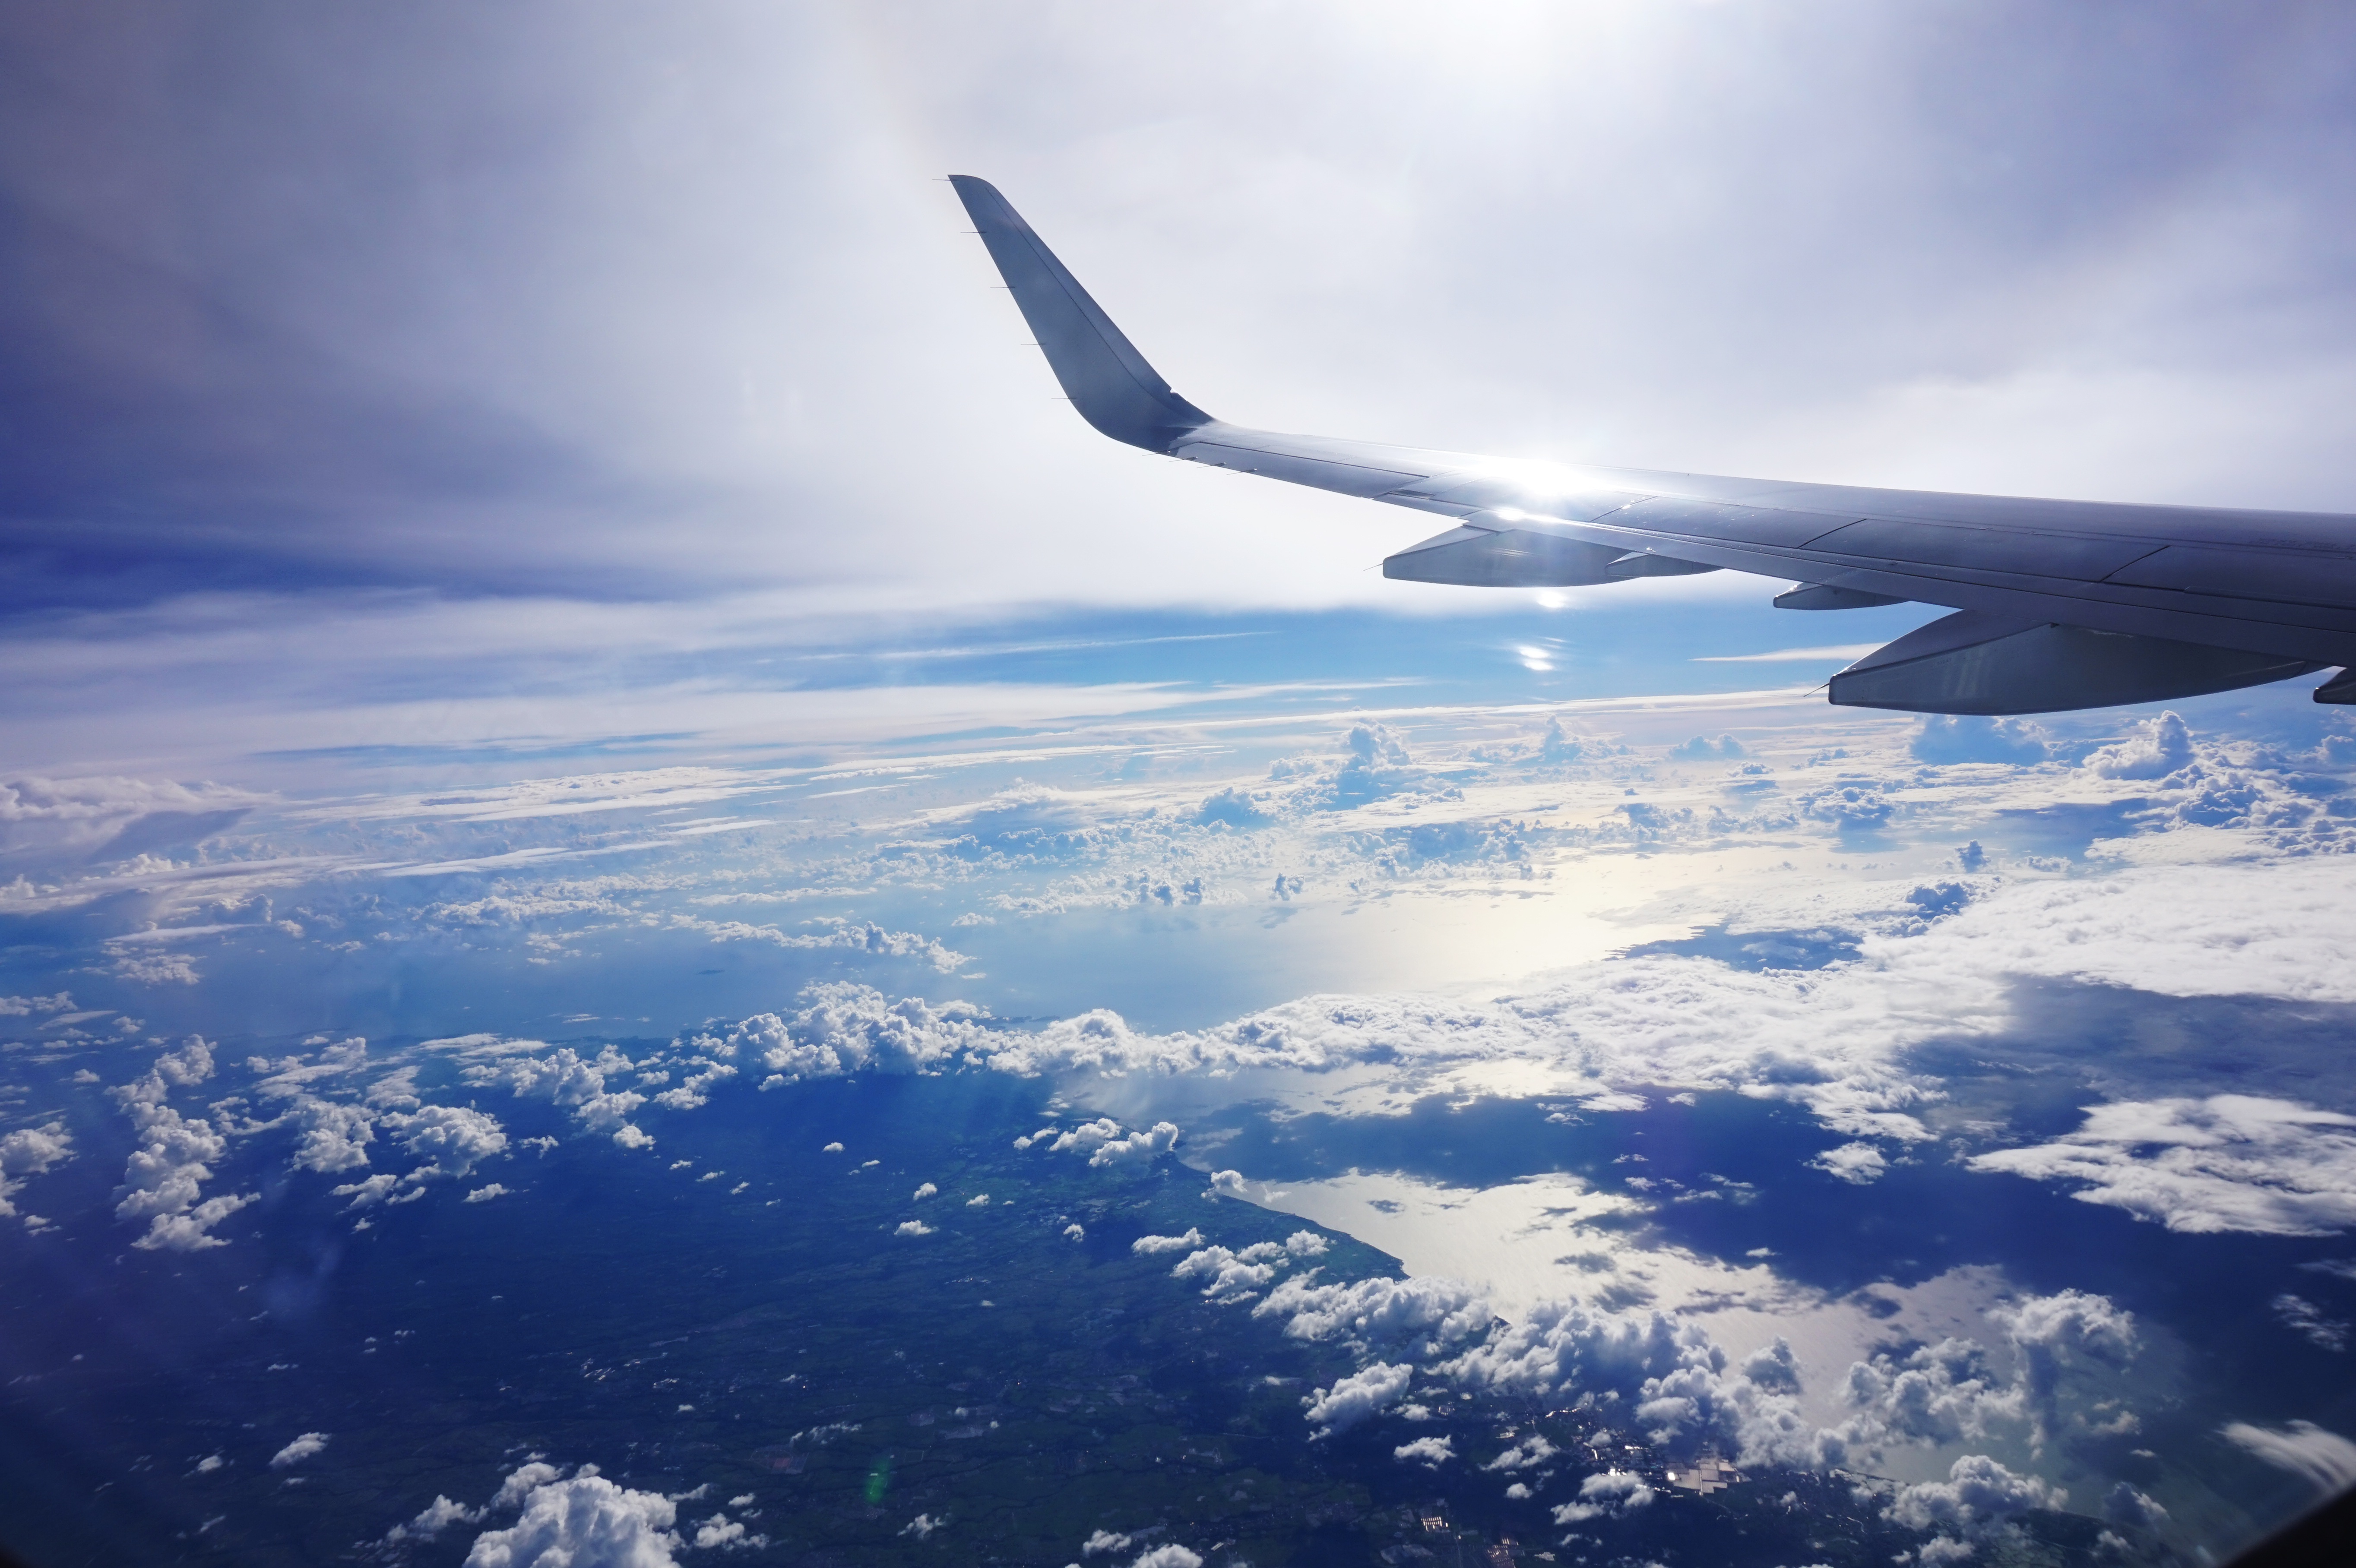
wing, cloud, sky, atmosphere, airplane, plane, aircraft, vehicle, airline, aviation, flight, airliner, public, republic of the philippines, jet aircraft, air travel, atmosphere of earth